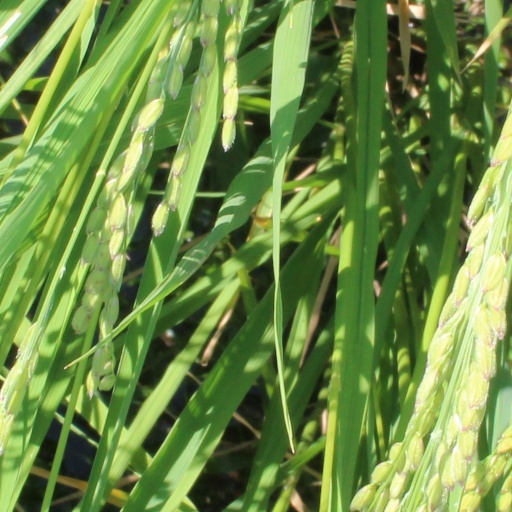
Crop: rice